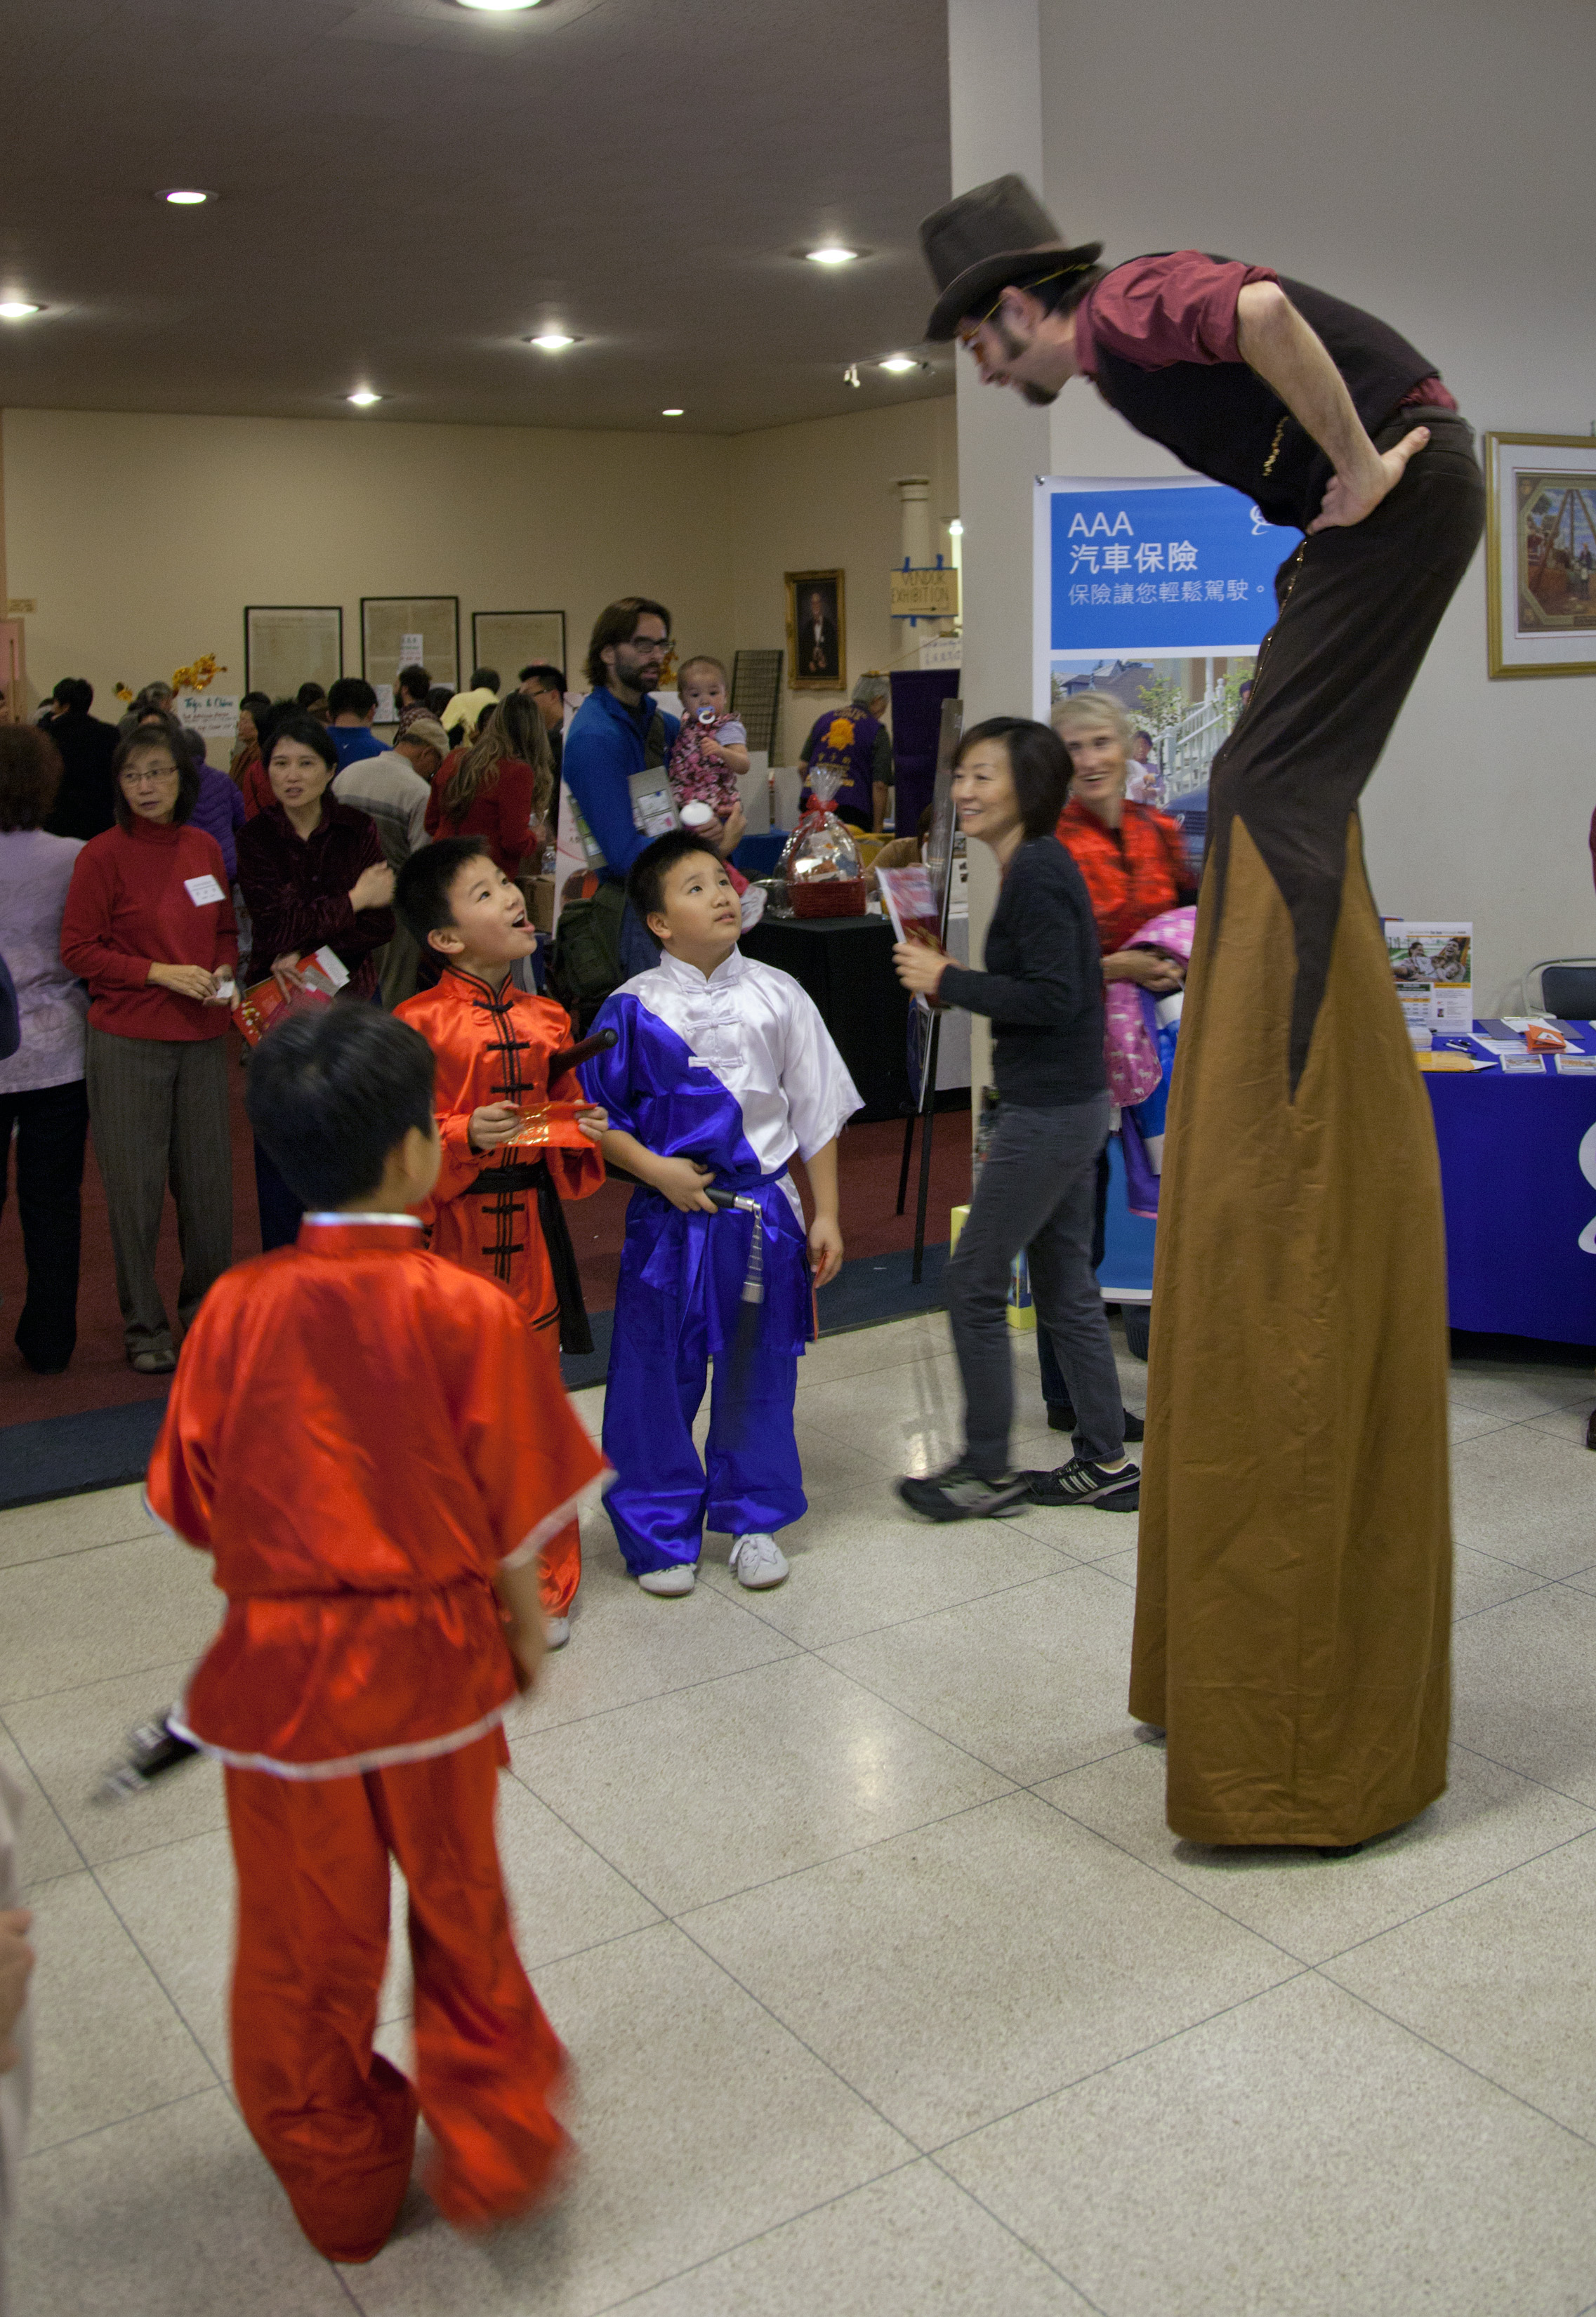
clothing, costume, stilts, convention, sacramento, yearofthedragon